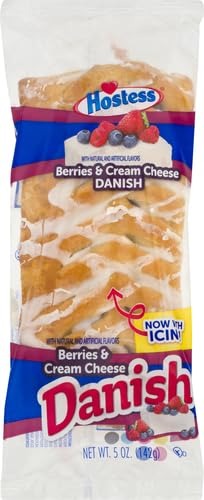
Item Name: Berries and Cream Cheese
Bullet Point: Hostess Berries & Cream Cheese Danish 5 oz (pack of 6 Individual Packages)
Product Description: 1088810901053, Hostess Danish 6/5Oz Bry & Crm Cheese, Size6/5Oz, Weight 5, st14932*
Value: 30.0
Unit: Ounce

Price: 21.75